Rocket car

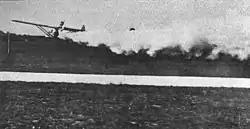
Opel RAK.1 - World's first public flight of a manned rocket-powered plane on September 30, 1929

Fritz von Opel was instrumental in popularizing rockets as means of propulsion for vehicles. In the 1920s, he initiated together with Max Valier, co-founder of the "Verein für Raumschiffahrt", the world's first rocket program, Opel-RAK, leading to speed records for automobiles, rail vehicles and the first manned rocket-powered flight in September of 1929. Months earlier in 1928, one of his rocket-powered prototypes, the Opel RAK2, reached piloted by von Opel himself at the AVUS speedway in Berlin a record speed of 238 km/h, watched by 3000 spectators and world media, among them Fritz Lang, director of "Metropolis" and "Woman in the Moon", world boxing champion Max Schmeling and many more sports and show business celebrities. A world record for rail vehicles was reached with RAK3 and a top speed of 256 km/h. After these successes, von Opel piloted the world's first public rocket-powered flight using Opel RAK.1, a rocket plane designed by Julius Hatry. World media reported on these efforts, including UNIVERSAL Newsreel of the US, causing as "Raketen-Rummel" or "Rocket Rumble" immense global public excitement, and in particular in Germany, where inter alia Wernher von Braun was highly influenced. The Great Depression led to an end of the Opel-RAK program, but Max Valier continued the efforts. After switching from solid-fuel to liquid-fuel rockets, he died while testing and is considered the first fatality of the dawning space age.